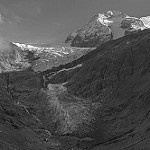
Label: B & W